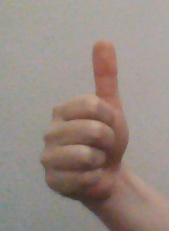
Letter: aleff